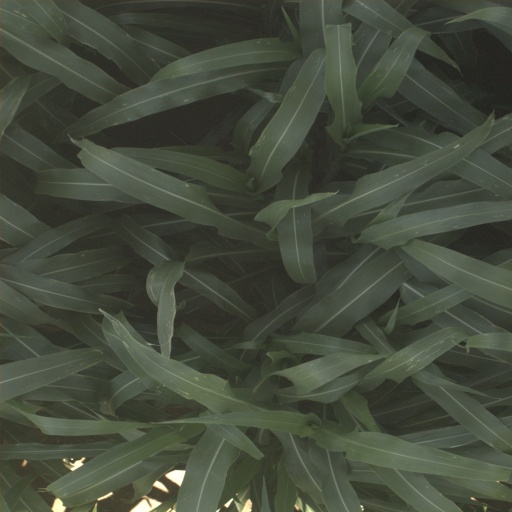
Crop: sorghum